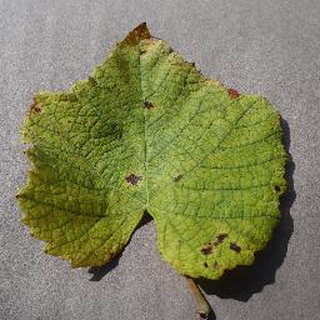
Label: grape_leaf_blight